William Stanley Jevons

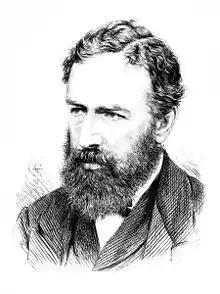
Portrait of Jevons published in the "Popular Science Monthly" in 1877

Jevons arrived quite early in his career at the doctrines that constituted his most characteristic and original contributions to economics and logic. The theory of utility, which became the keynote of his general theory of political economy, was practically formulated in a letter written in 1860; and the germ of his logical principles of the substitution of similars may be found in the view which he propounded in another letter written in 1861, that "philosophy would be found to consist solely in pointing out the likeness of things." The theory of utility above referred to, namely, that the degree of utility of a commodity is some continuous mathematical function of the quantity of the commodity available, together with the implied doctrine that economics is essentially a mathematical science, took more definite form in a paper on "A General Mathematical Theory of Political Economy", written for the British Association in 1862. This paper does not appear to have attracted much attention either in 1862 or on its publication four years later in the "Journal of the Statistical Society"; and it was not till 1871, when the "Theory of Political Economy" appeared, that Jevons set forth his doctrines in a fully developed form.